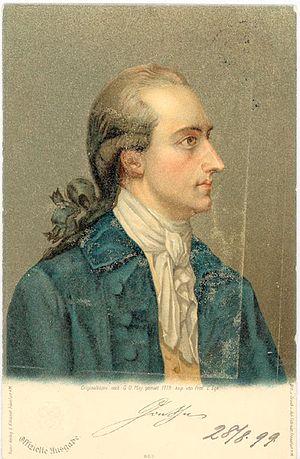
La Rhapsodie pour alto, op. 53, est une œuvre pour contralto, chœur d'hommes et orchestre composée en 1869 par Johannes Brahms d'après un poème de Goethe, Harzreise im Winter.
La philosophie romantique, ou romantisme philosophique, est un courant de pensée qui apparaît à la fin du XVIIIᵉ siècle en relation avec le romantisme allemand. Ce mouvement, à la fois culturel, intellectuel et religieux, vise à reprendre tous les discours et toutes les activités intellectuelles à l'intérieur des formes artistiques et symboliques d'expression. À l'encontre du rationalisme, la philosophie romantique valorise la sensibilité et l'imagination, considérées comme d'authentiques approches de la vérité. Elle s'appuie essentiellement sur la méthode dite « analogique » et développe une pensée symbolique, recherchant la signification profonde des choses et des activités humaines dans le fond inconscient et irrationnel de l'esprit.